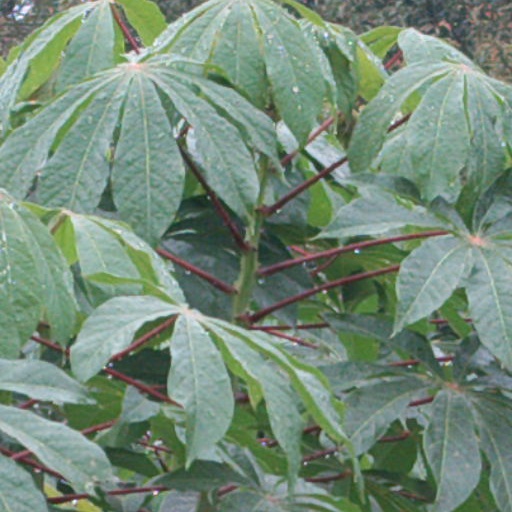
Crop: cassava